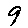
Label: 9